NSB Di 4

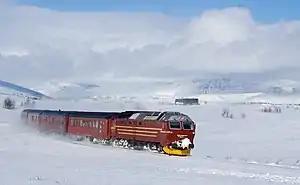
Di 4 hauling a passenger train over Saltfjellet

During the 1950s and 1960s, NSB took delivery of thirty-five Di 3 locomotives. The long-term plan during the 1960s called for an additional orders of Di 3s during the early 1970s, but this was never carried through. Instead, the state railways started planning of a new class. Construction was conducted by Kassel, Germany–based Henschel. The electric components were delivered by Brown, Boveri & Cie of Mannheim, Germany, while the engine-generator was delivered by General Motors. The Di 4 is technically similar to the Class ME procured by DSB in Denmark. Di 4 was the first NSB locomotive to have three-phase and asynchronous motors, and the world's first asynchronous locomotive in revenue service. Henschel was also building the NSB El 17; the two types were planned to use the same traction motors and rectifiers to increase commonality. This was however was discarded because the Di 4's components were too heavy for the El 17.